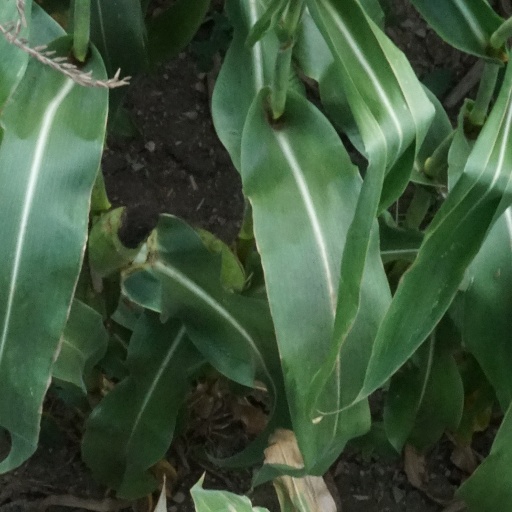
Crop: maize; corn